Valley Cottage (Georgetown, Maryland)

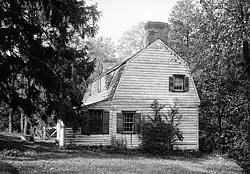
Valley Cottage in 1936

Valley Cottage, also known as Wallis House, is a historic home located at Georgetown, Kent County, Maryland, United States. It is a two-story gambrel roofed structure consisting of a 42 feet long 18th century portion with a 16 feet long extension built in 1954.